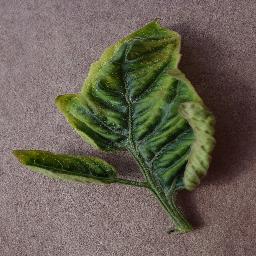
Label: Tomato___Tomato_Yellow_Leaf_Curl_Virus